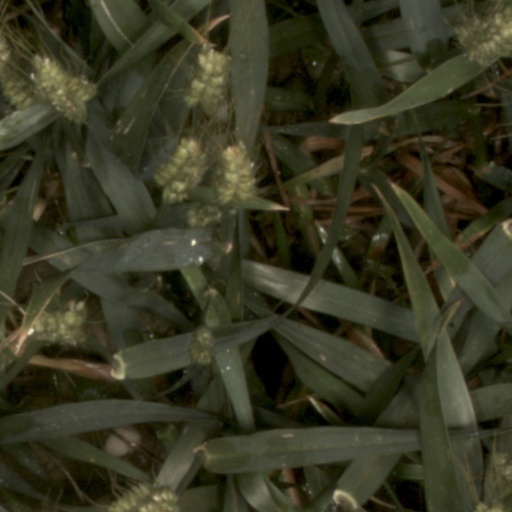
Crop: wheat